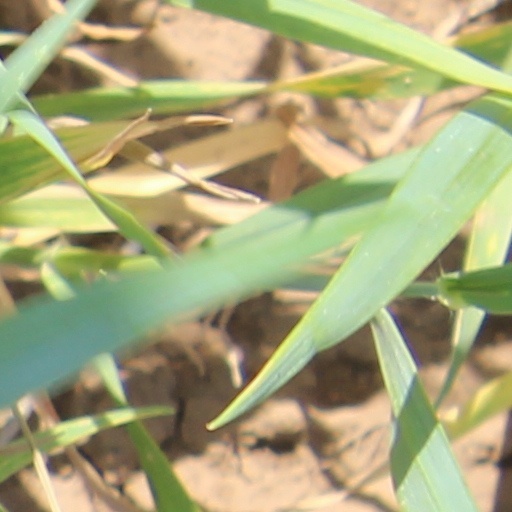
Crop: wheat